Bhavani, Tamil Nadu

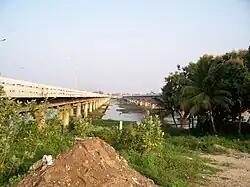
Bridges along the National Highway-544 across Kaveri river in the southern part of the town

It lies at the confluence of the rivers Kaveri, the largest river in Tamil Nadu and Bhavani, the second largest river in Tamil Nadu, with the invisible mystic Sarasvati River. Hence this place is known as the Triveni Sangam of South. The Sangameswarar Temple dedicated to Lord Shiva, built at the confluence of these rivers, is a sacred place for Hindus. The temple is located on the northern bank where the rivers meet. The five hill temples of this area such as Sankari, Tiruchengode, Padmagiri, Mangalagiri and Vedagiri are surrounding this Temple.